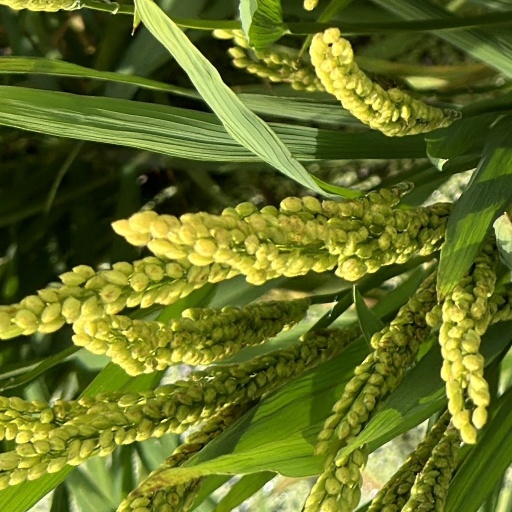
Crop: rice